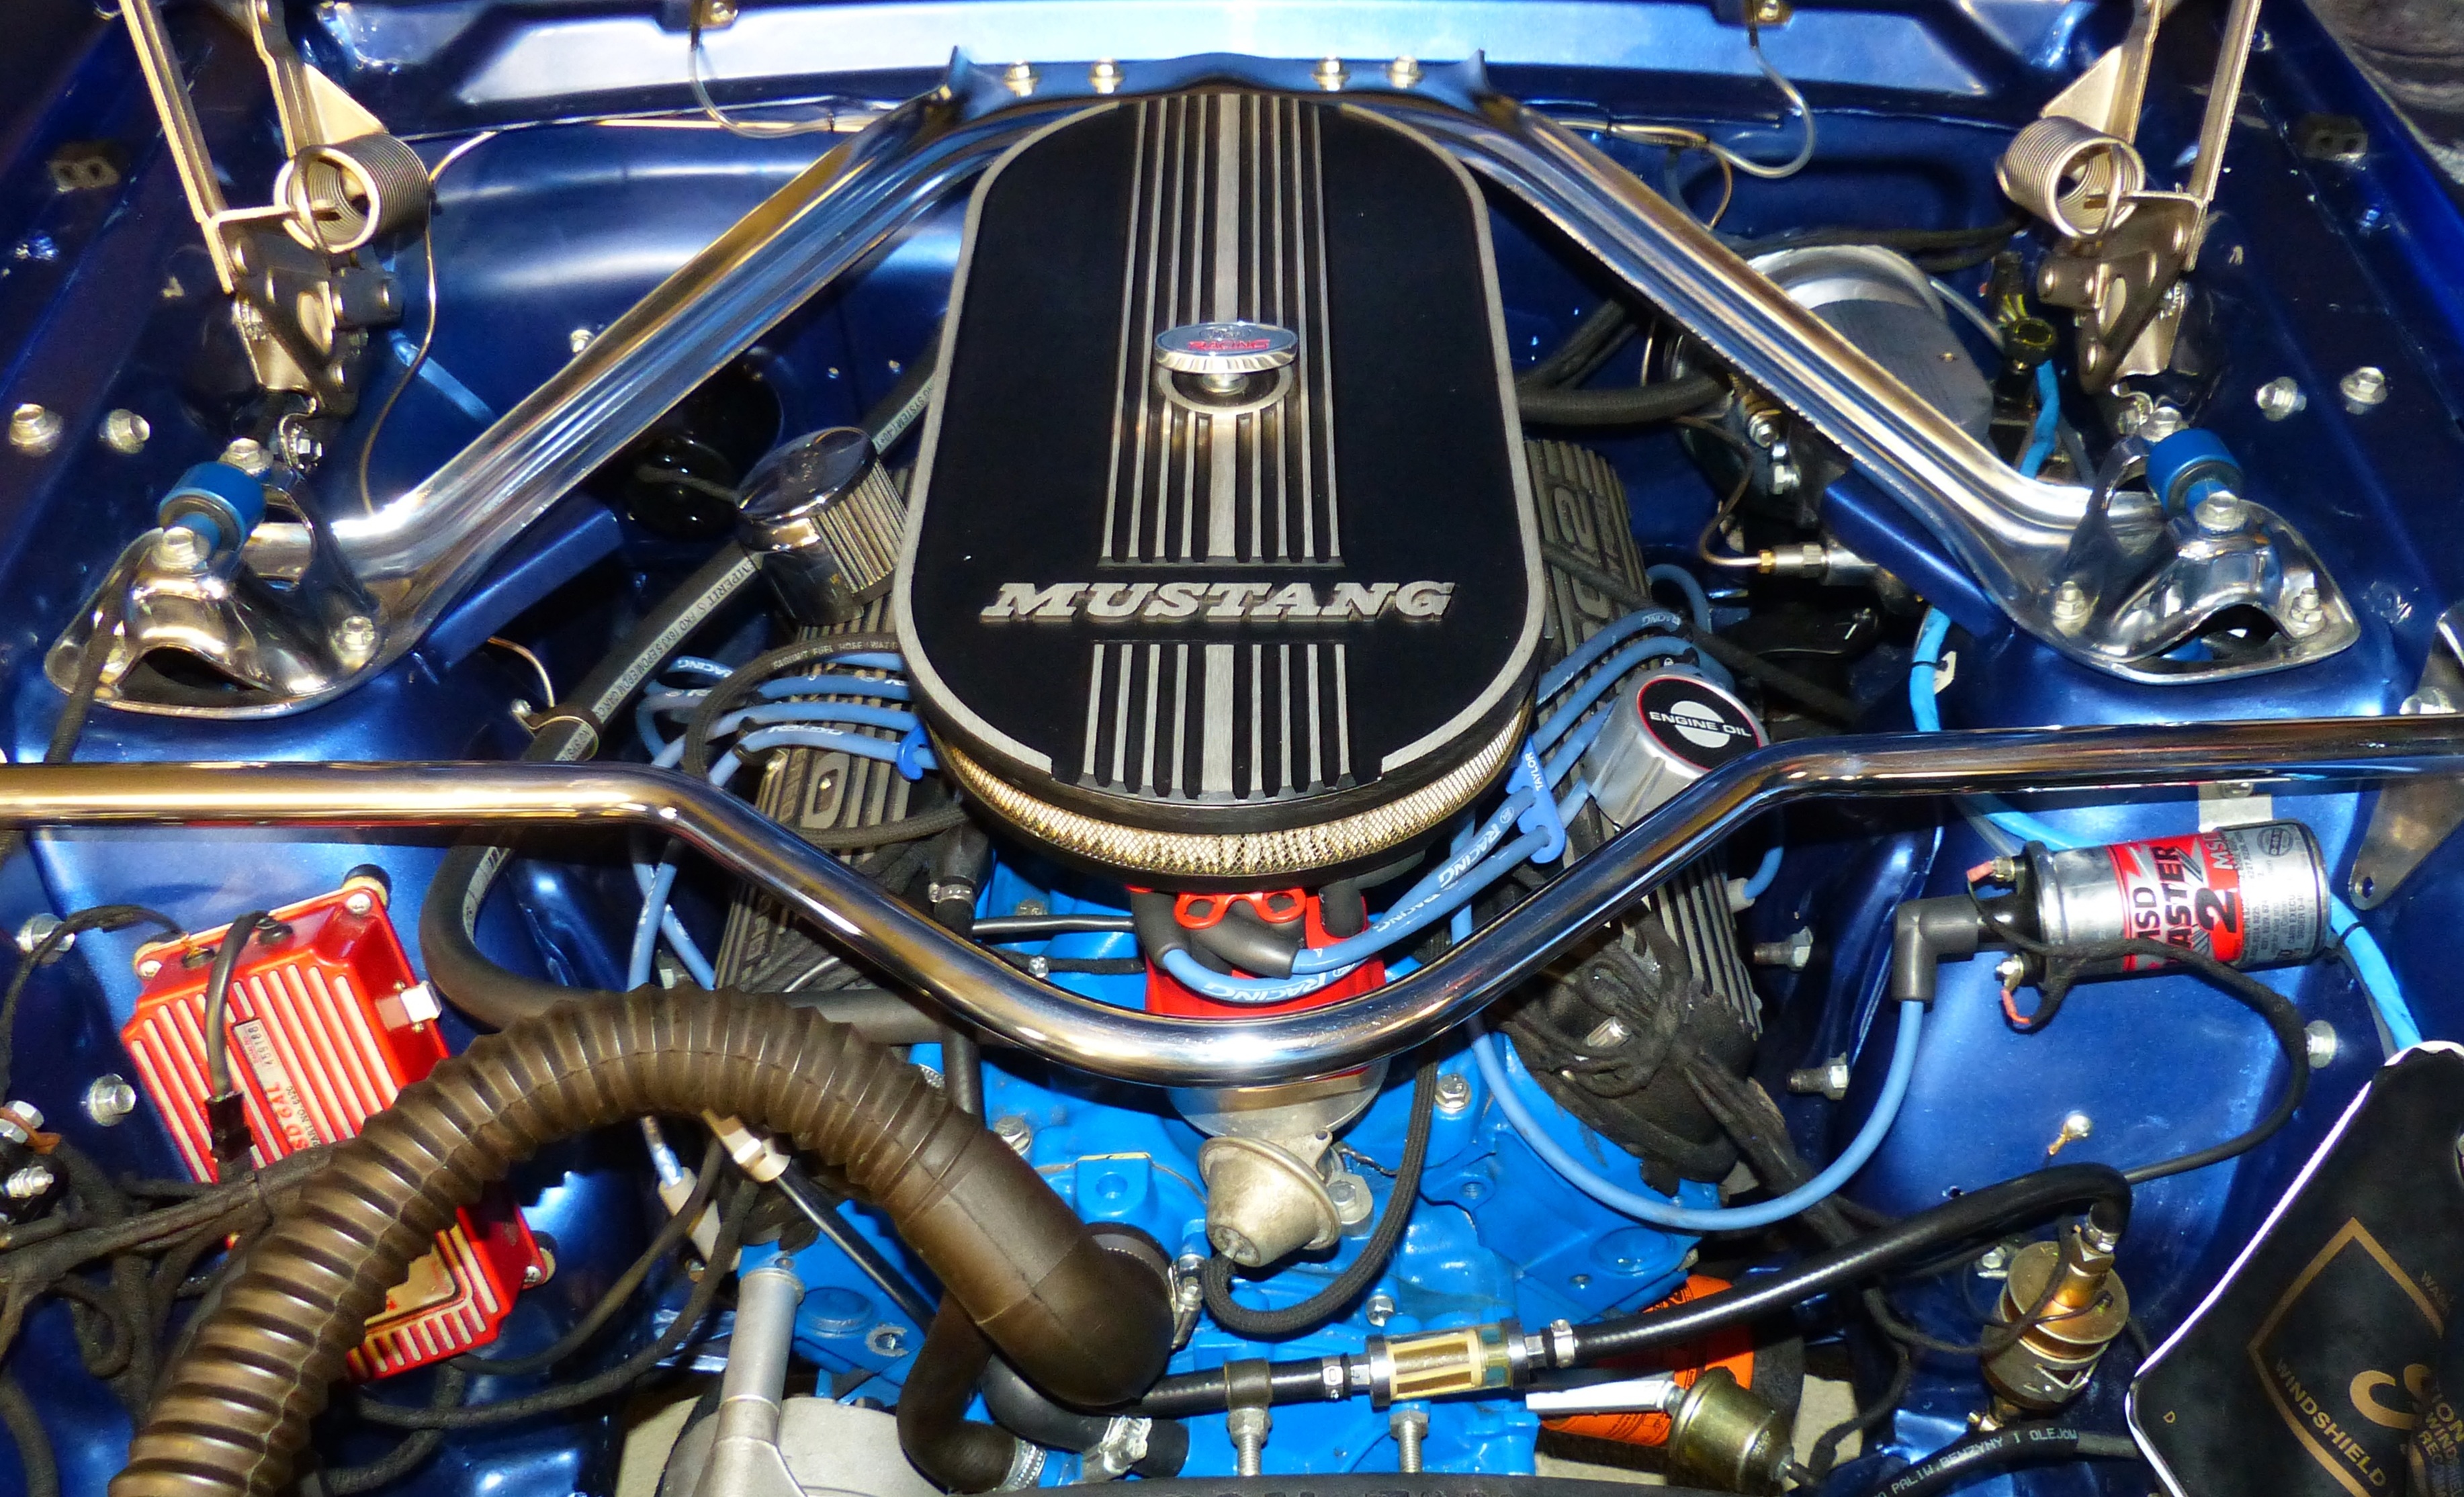
technology, car, vehicle, muscle car, chrome, silver, engine, motor, mustang, pkw, metallic, engine compartment, air filter, land vehicle, automobile make, automotive exterior, aircraft engine, automotive engine part